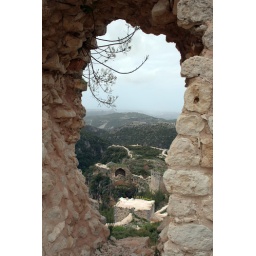
Looking through a hole in a wall in Qalat Saladin, a Crusader castle in Syria, along the western extent of the castle grounds.